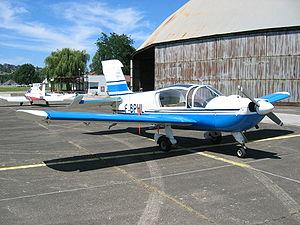
Le Morane Saulnier Rallye ou Rallye est une gamme d'avions de tourisme français des années 1950-1960 produite par l'avionneur Morane-Saulnier sous diverses versions.